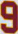
Number: 9